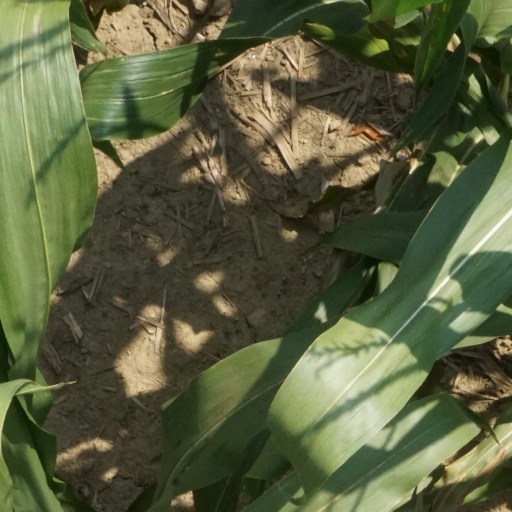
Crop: maize; corn